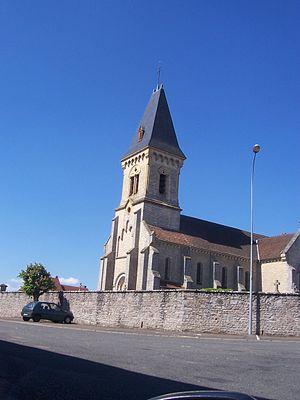
Eglise de Saint-Eusèbe
Saint-Eusèbe est une commune française située dans le département de Saône-et-Loire en région Bourgogne-Franche-Comté.